Golden Brown

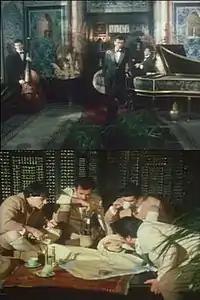
Two shots from the music clip of "Golden Brown": the band performing the song in Leighton House and as explorers

The video for "Golden Brown" was directed by Lindsey Clennell. It depicts the band members as explorers in Egypt in the 1920s and performers for a fictional "Radio Cairo".